Hundra

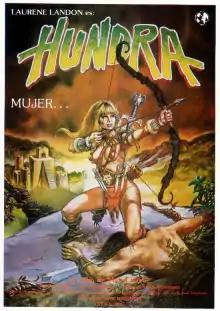
Poster

Hundra is a 1983 sword-and-sorcery film co-written and directed by Matt Cimber and starring Laurene Landon.